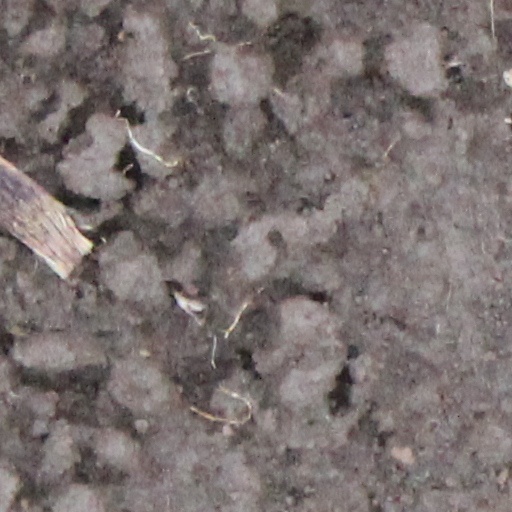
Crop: wheat